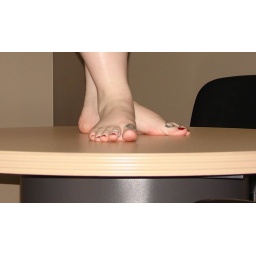
Day 107 Shhhhh don't tell them I table dance when no one is in the office